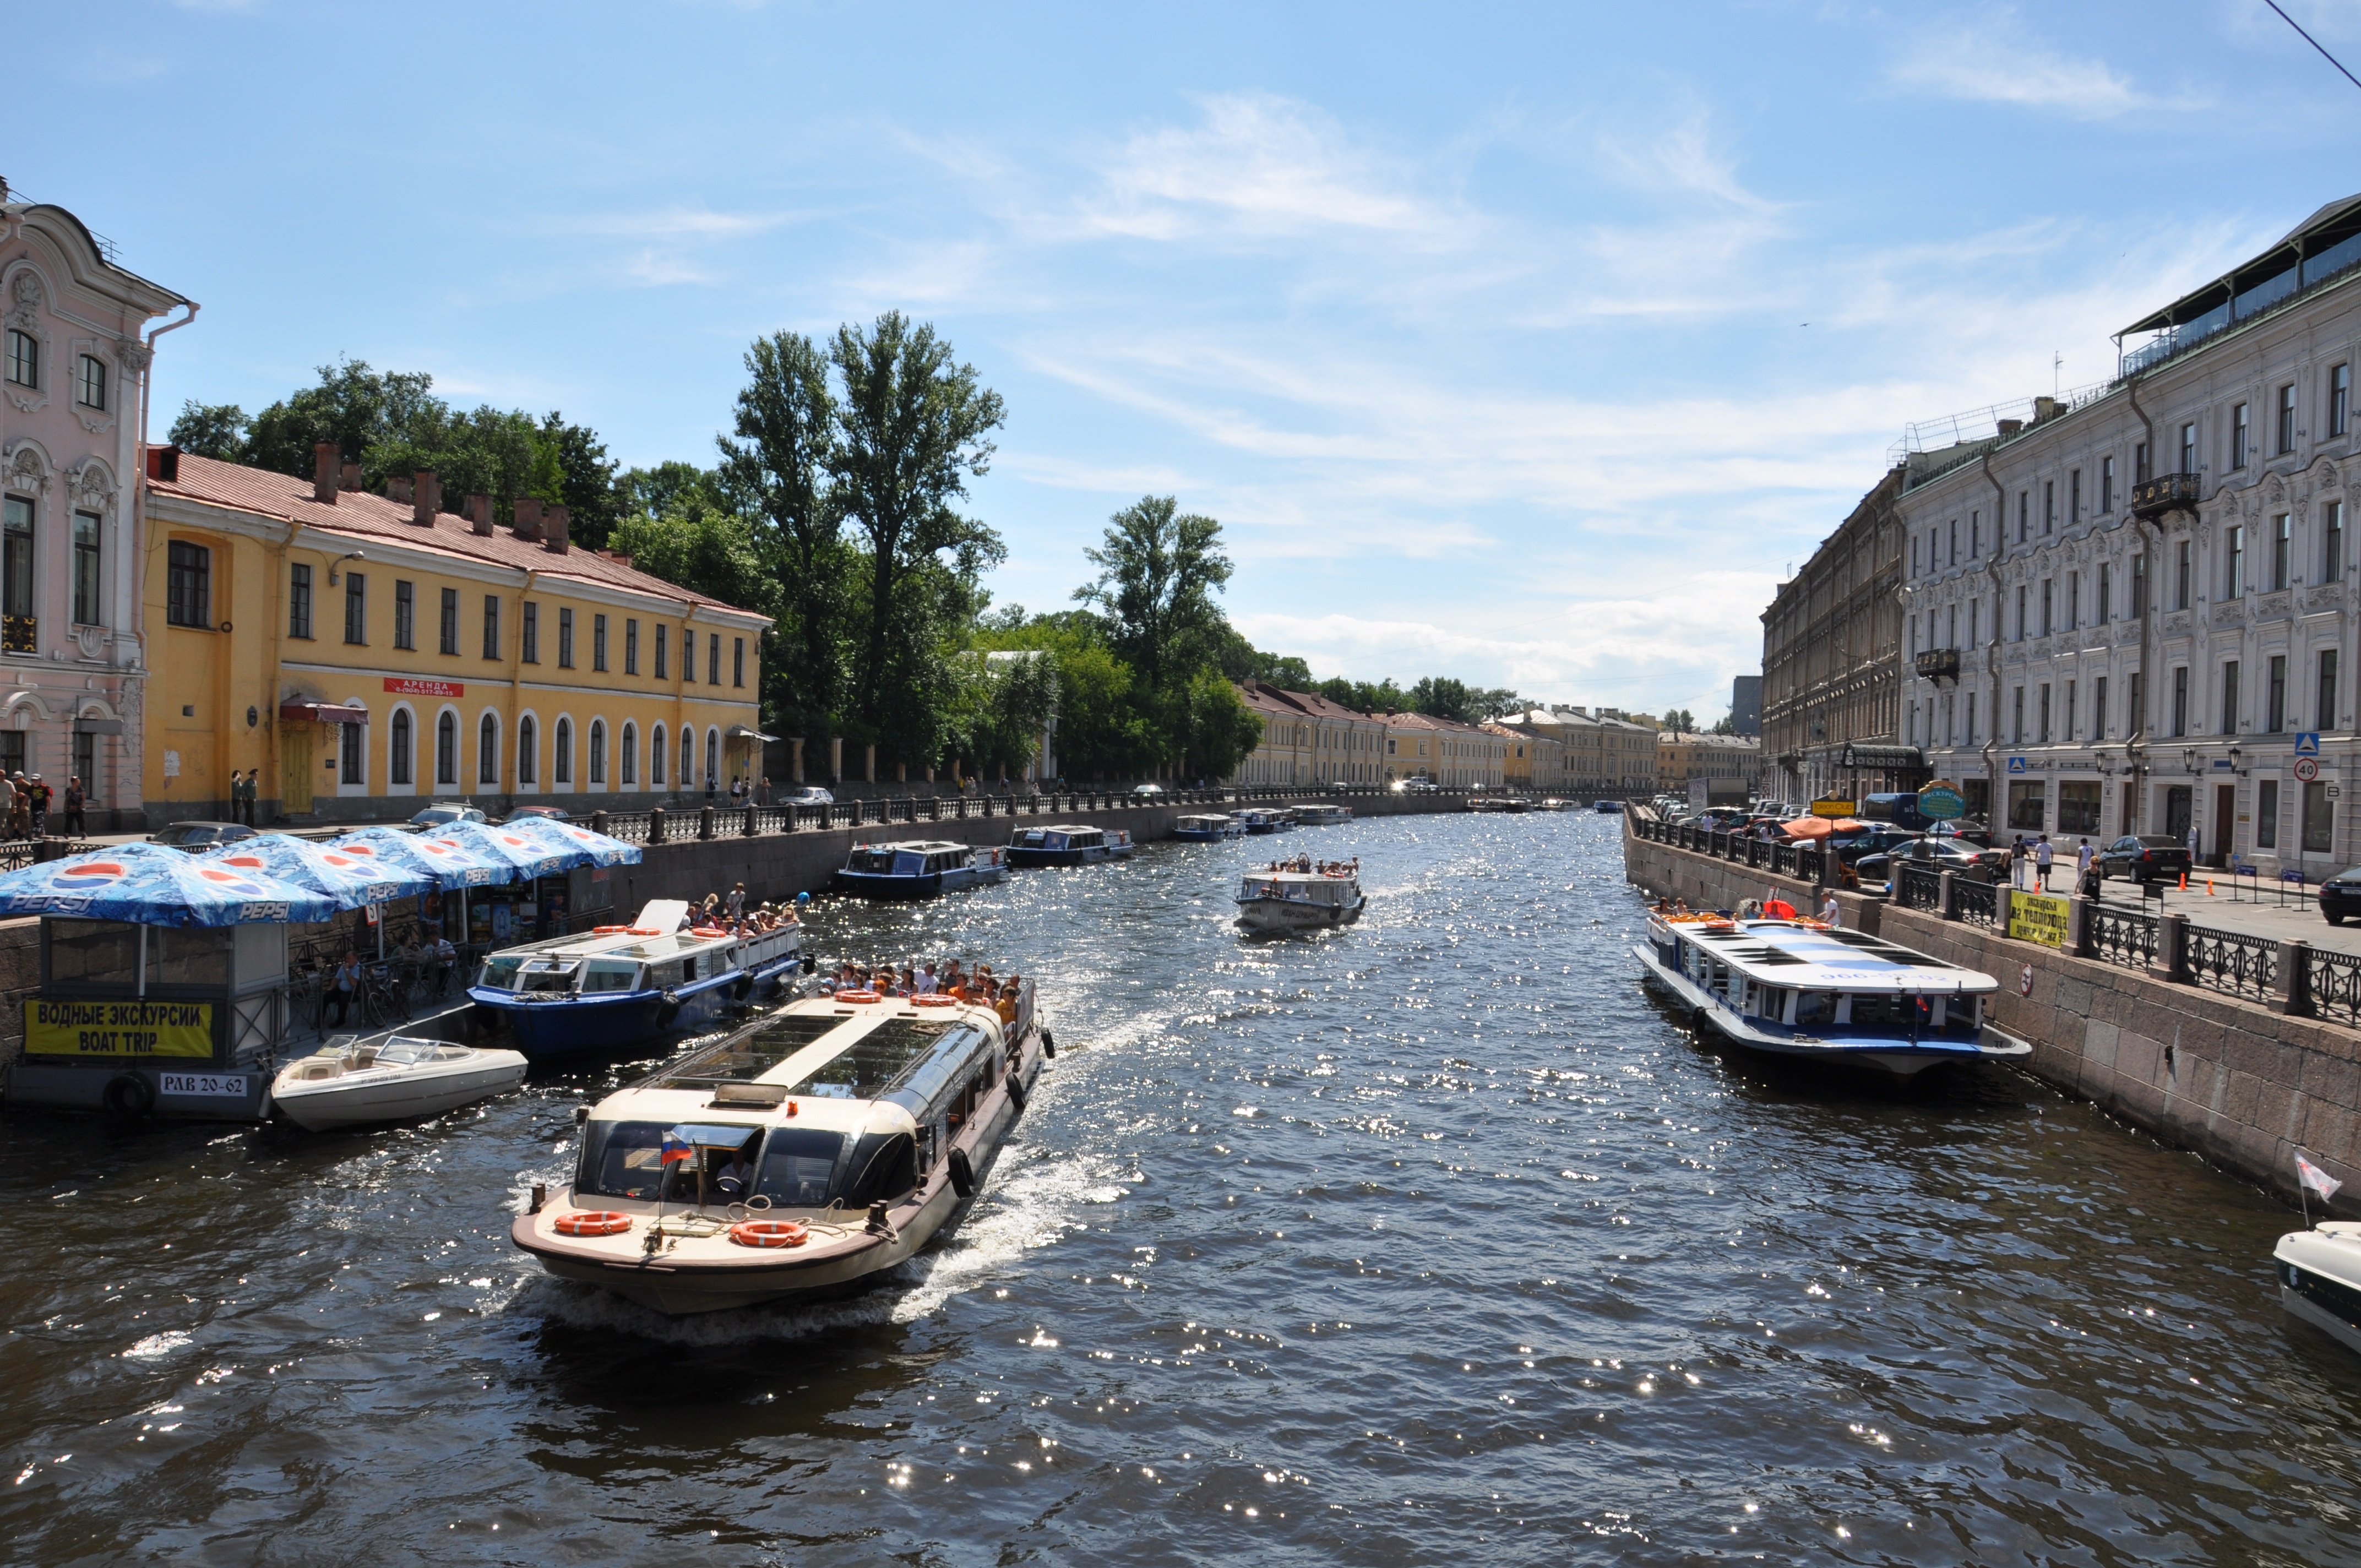
boat, town, river, canal, vehicle, waterway, body of water, channel, landform, geographical feature